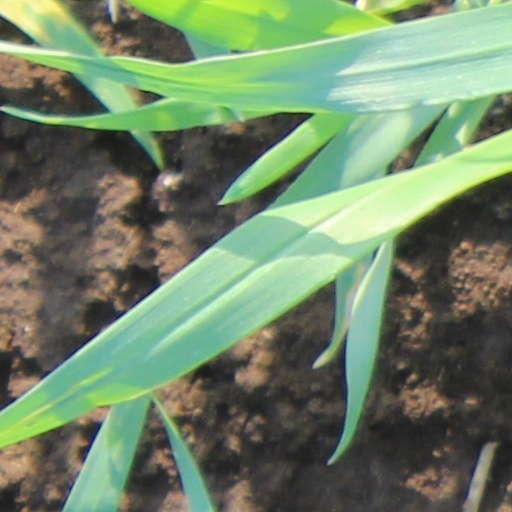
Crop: wheat